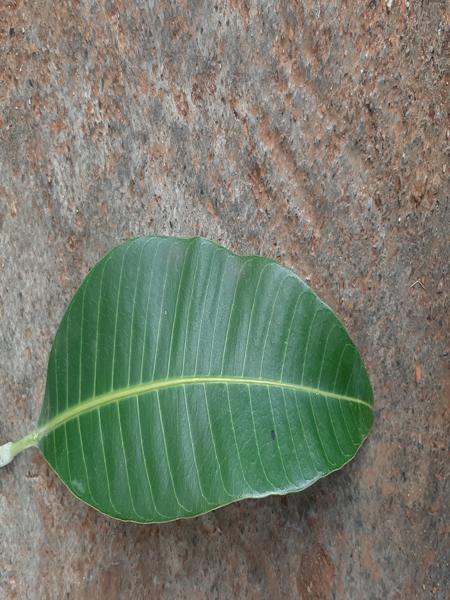
Plant: Mango